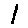
Label: 1